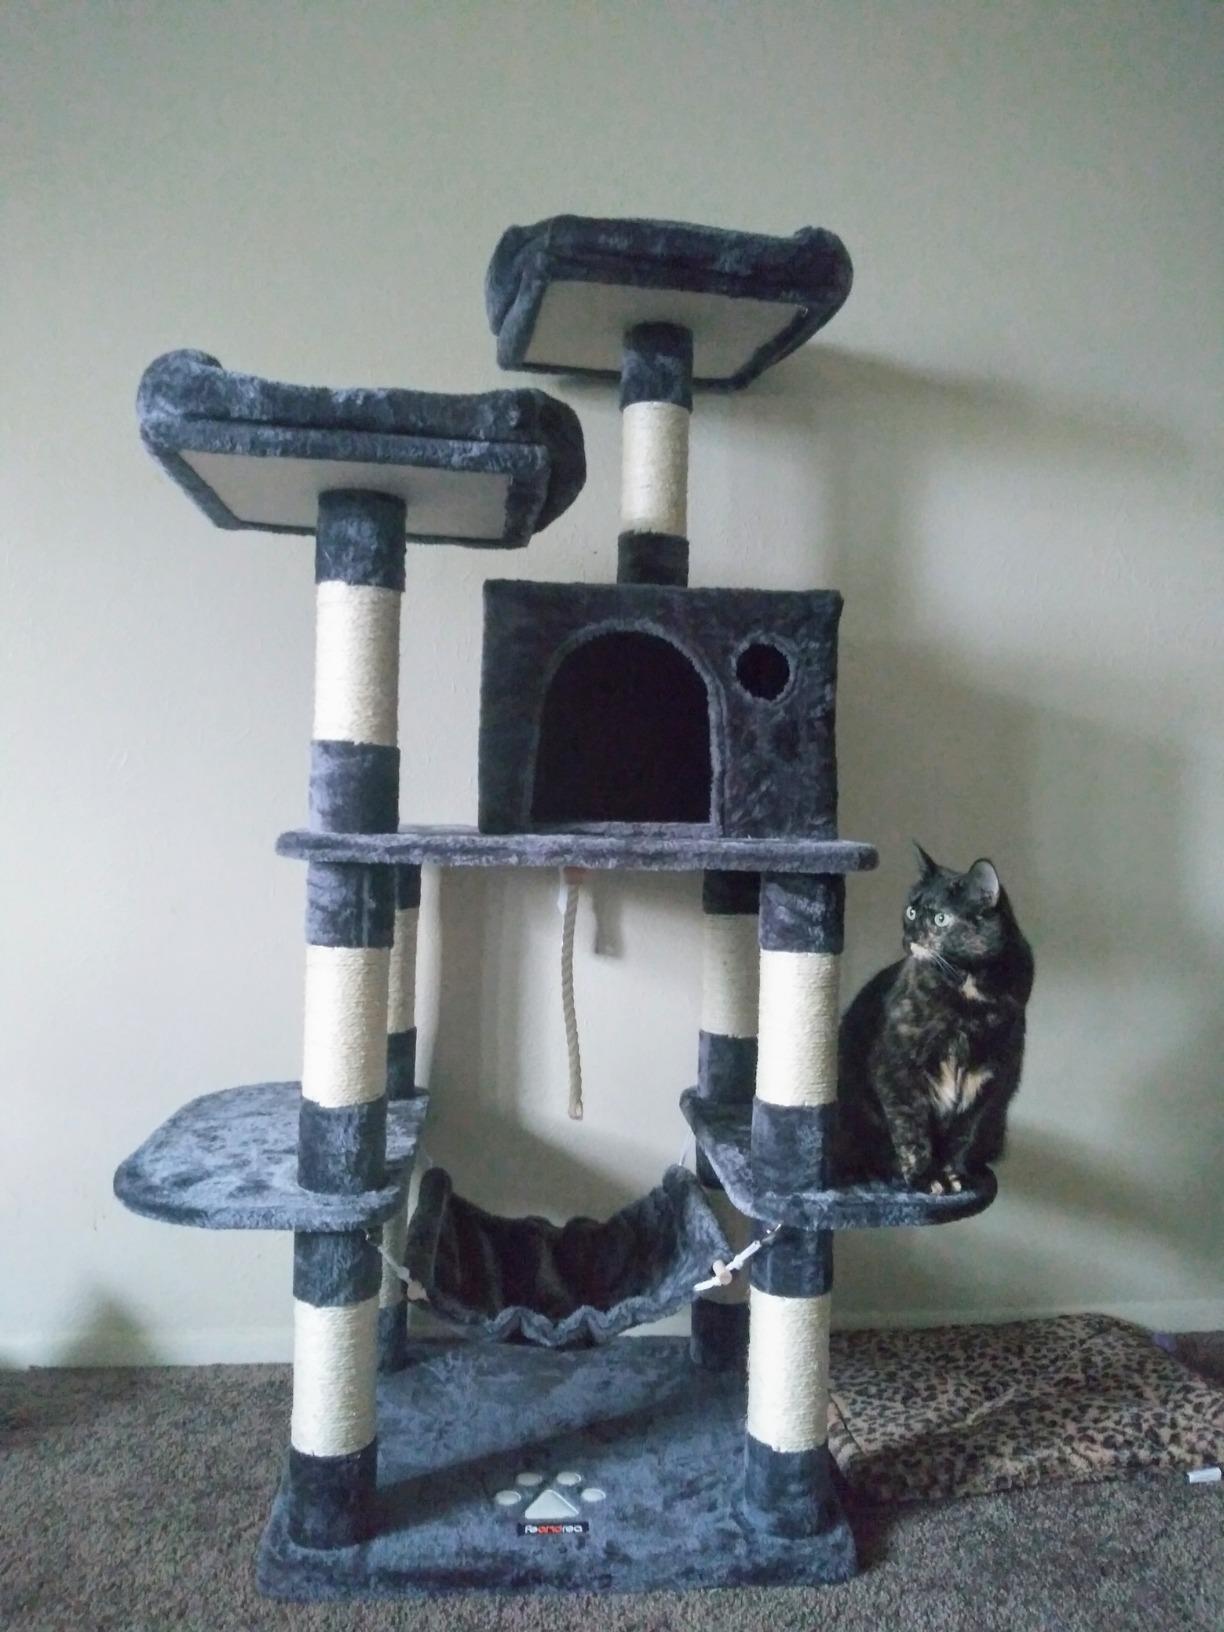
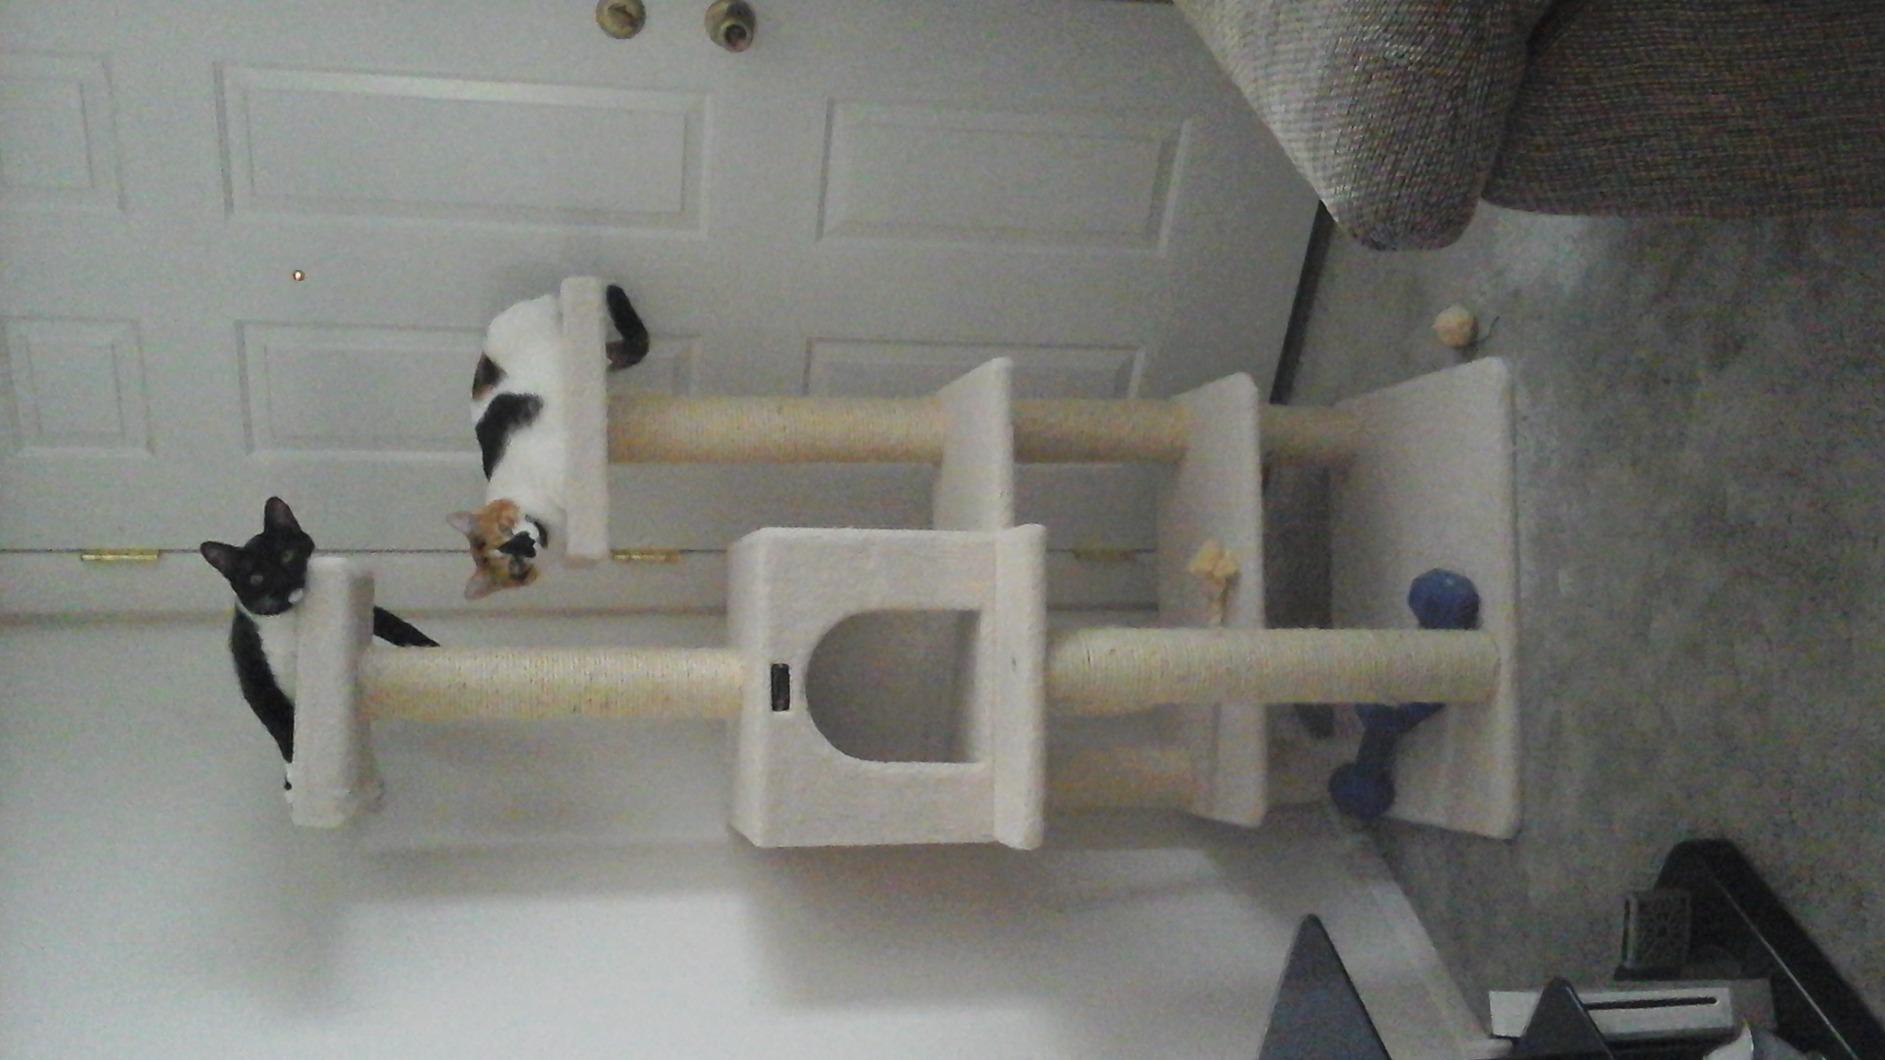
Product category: items_cat tree
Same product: no